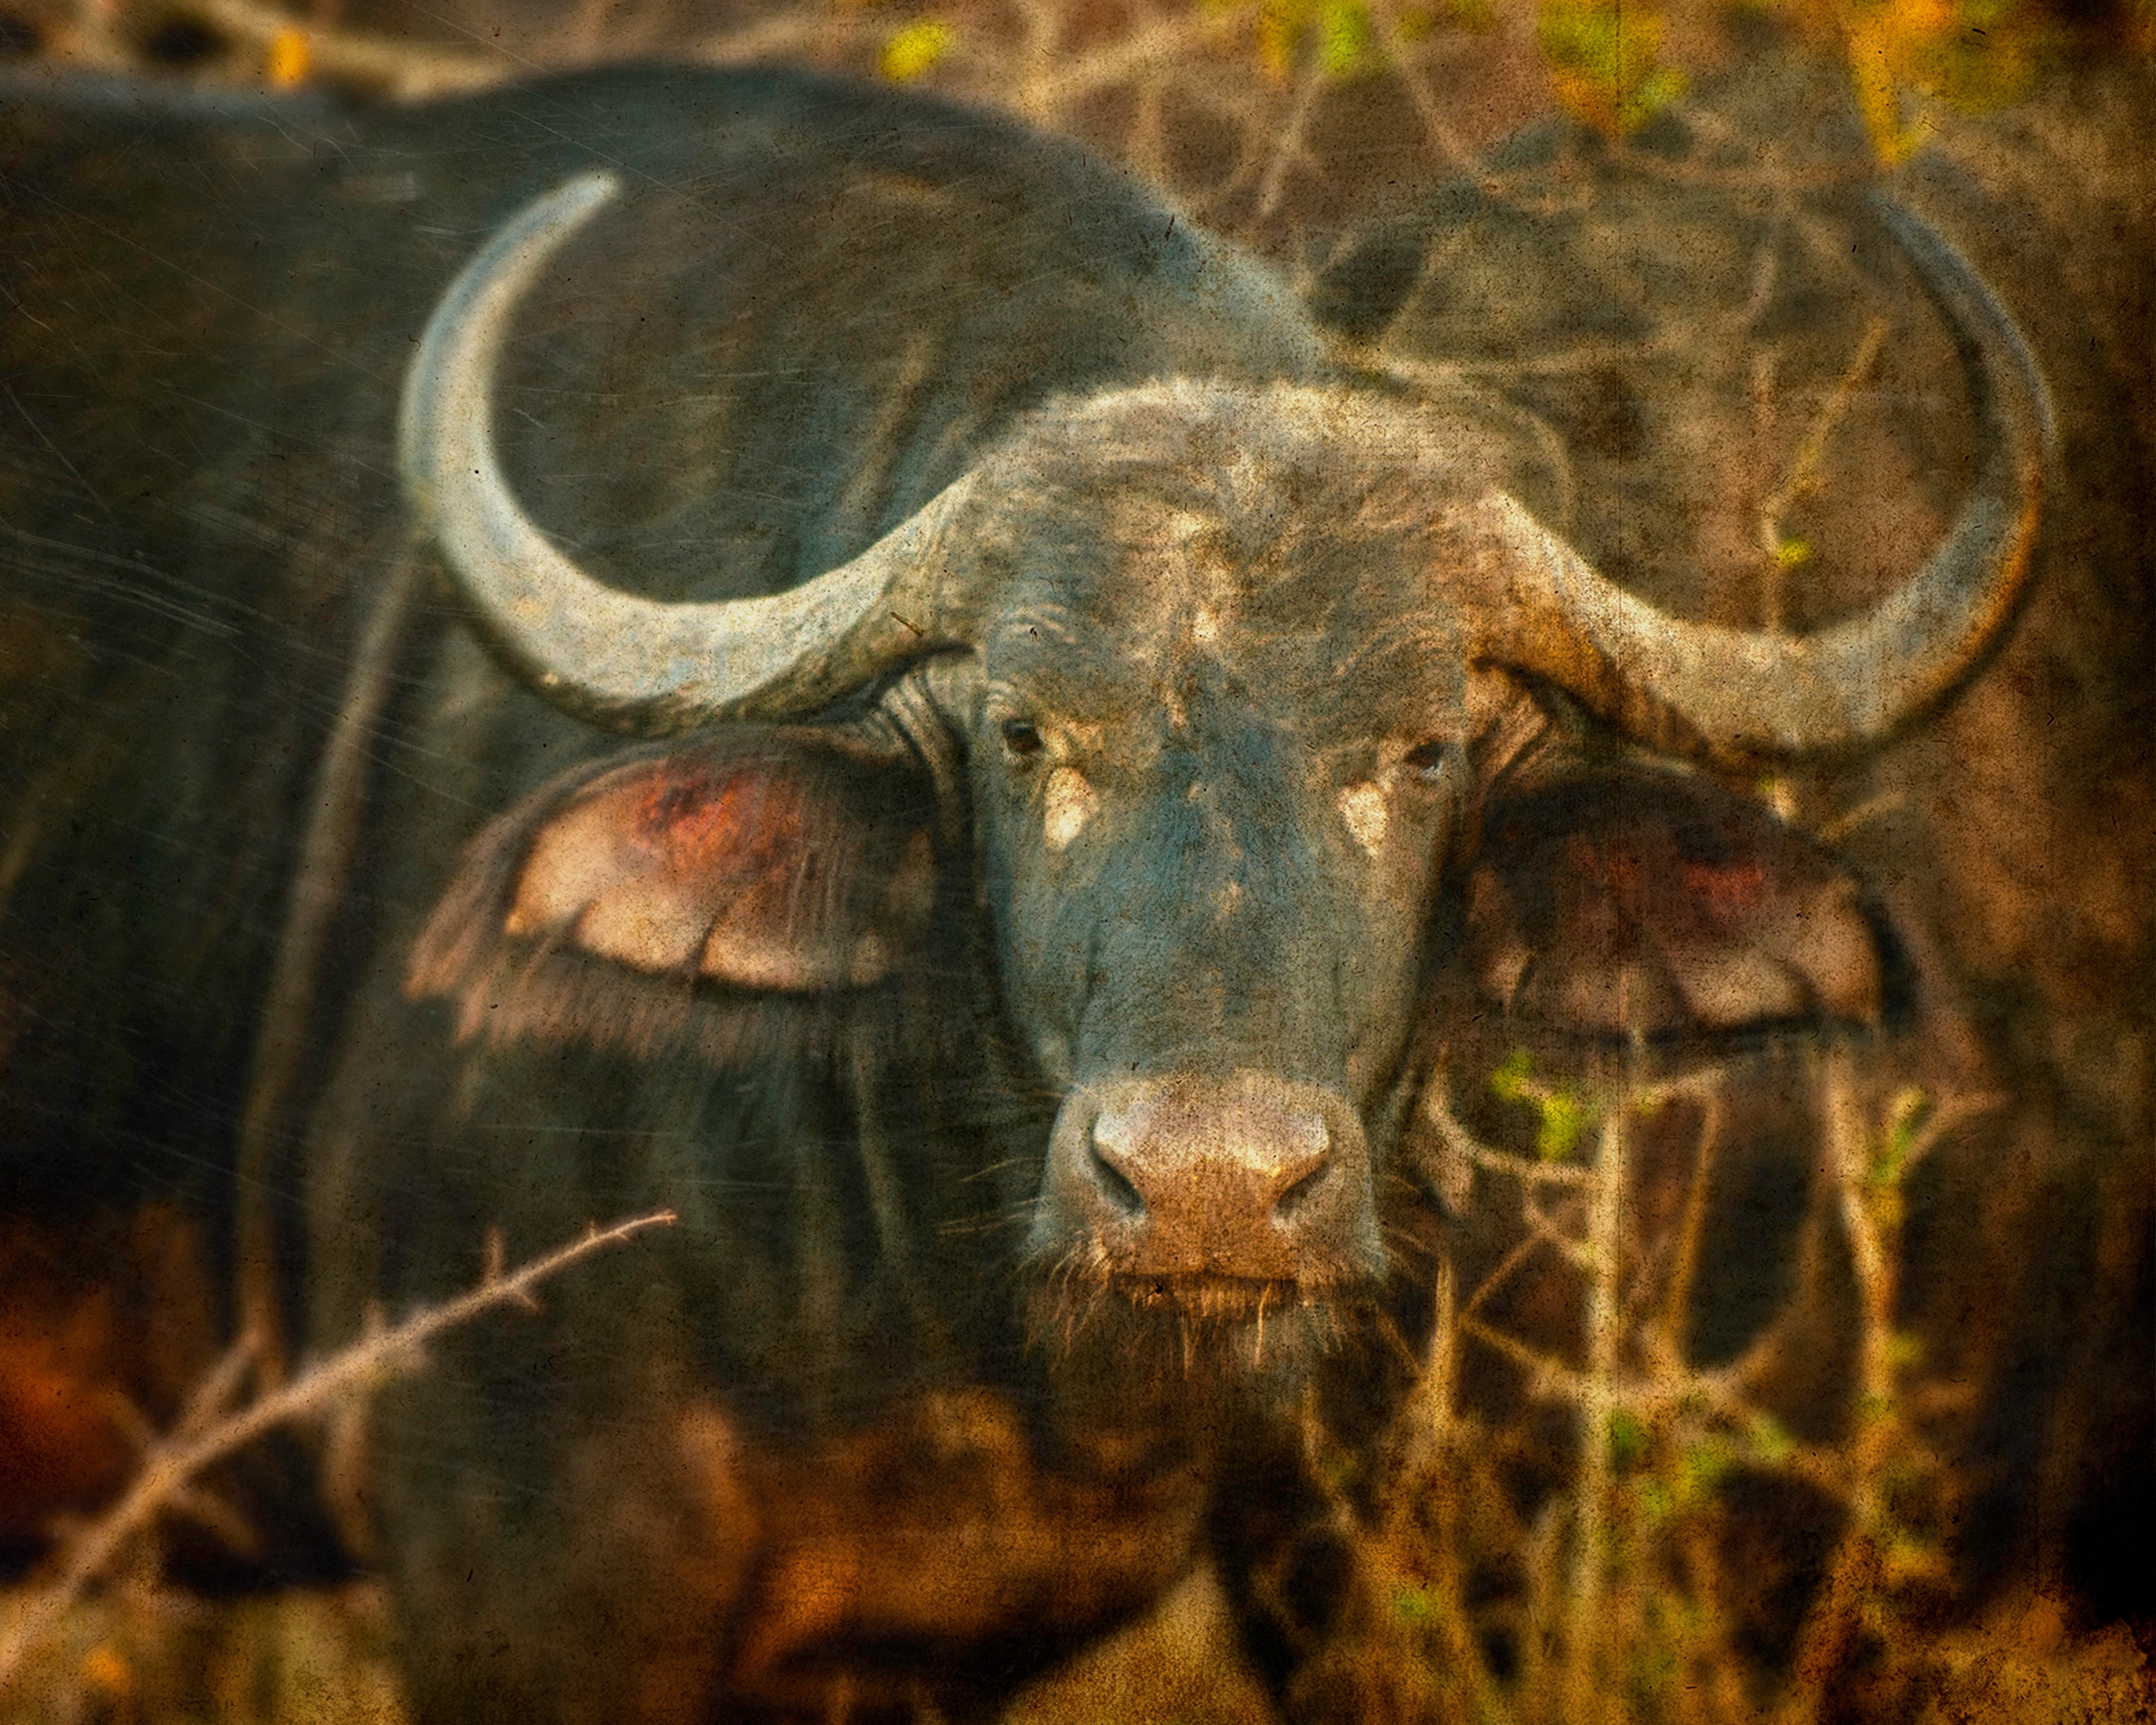
wildlife, horn, mammal, fauna, close up, water buffalo, cattle like mammal